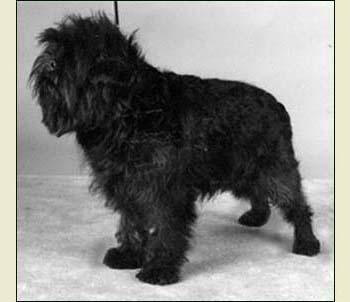
affenpinscher